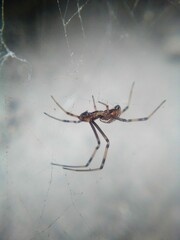
Species: Lactrodectus_hesperus